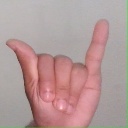
अक्षर: य